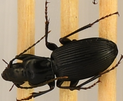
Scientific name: Pterostichus lachrymosus
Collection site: Mountain Lake Biological Station NEON (MLBS), plot MLBS_009